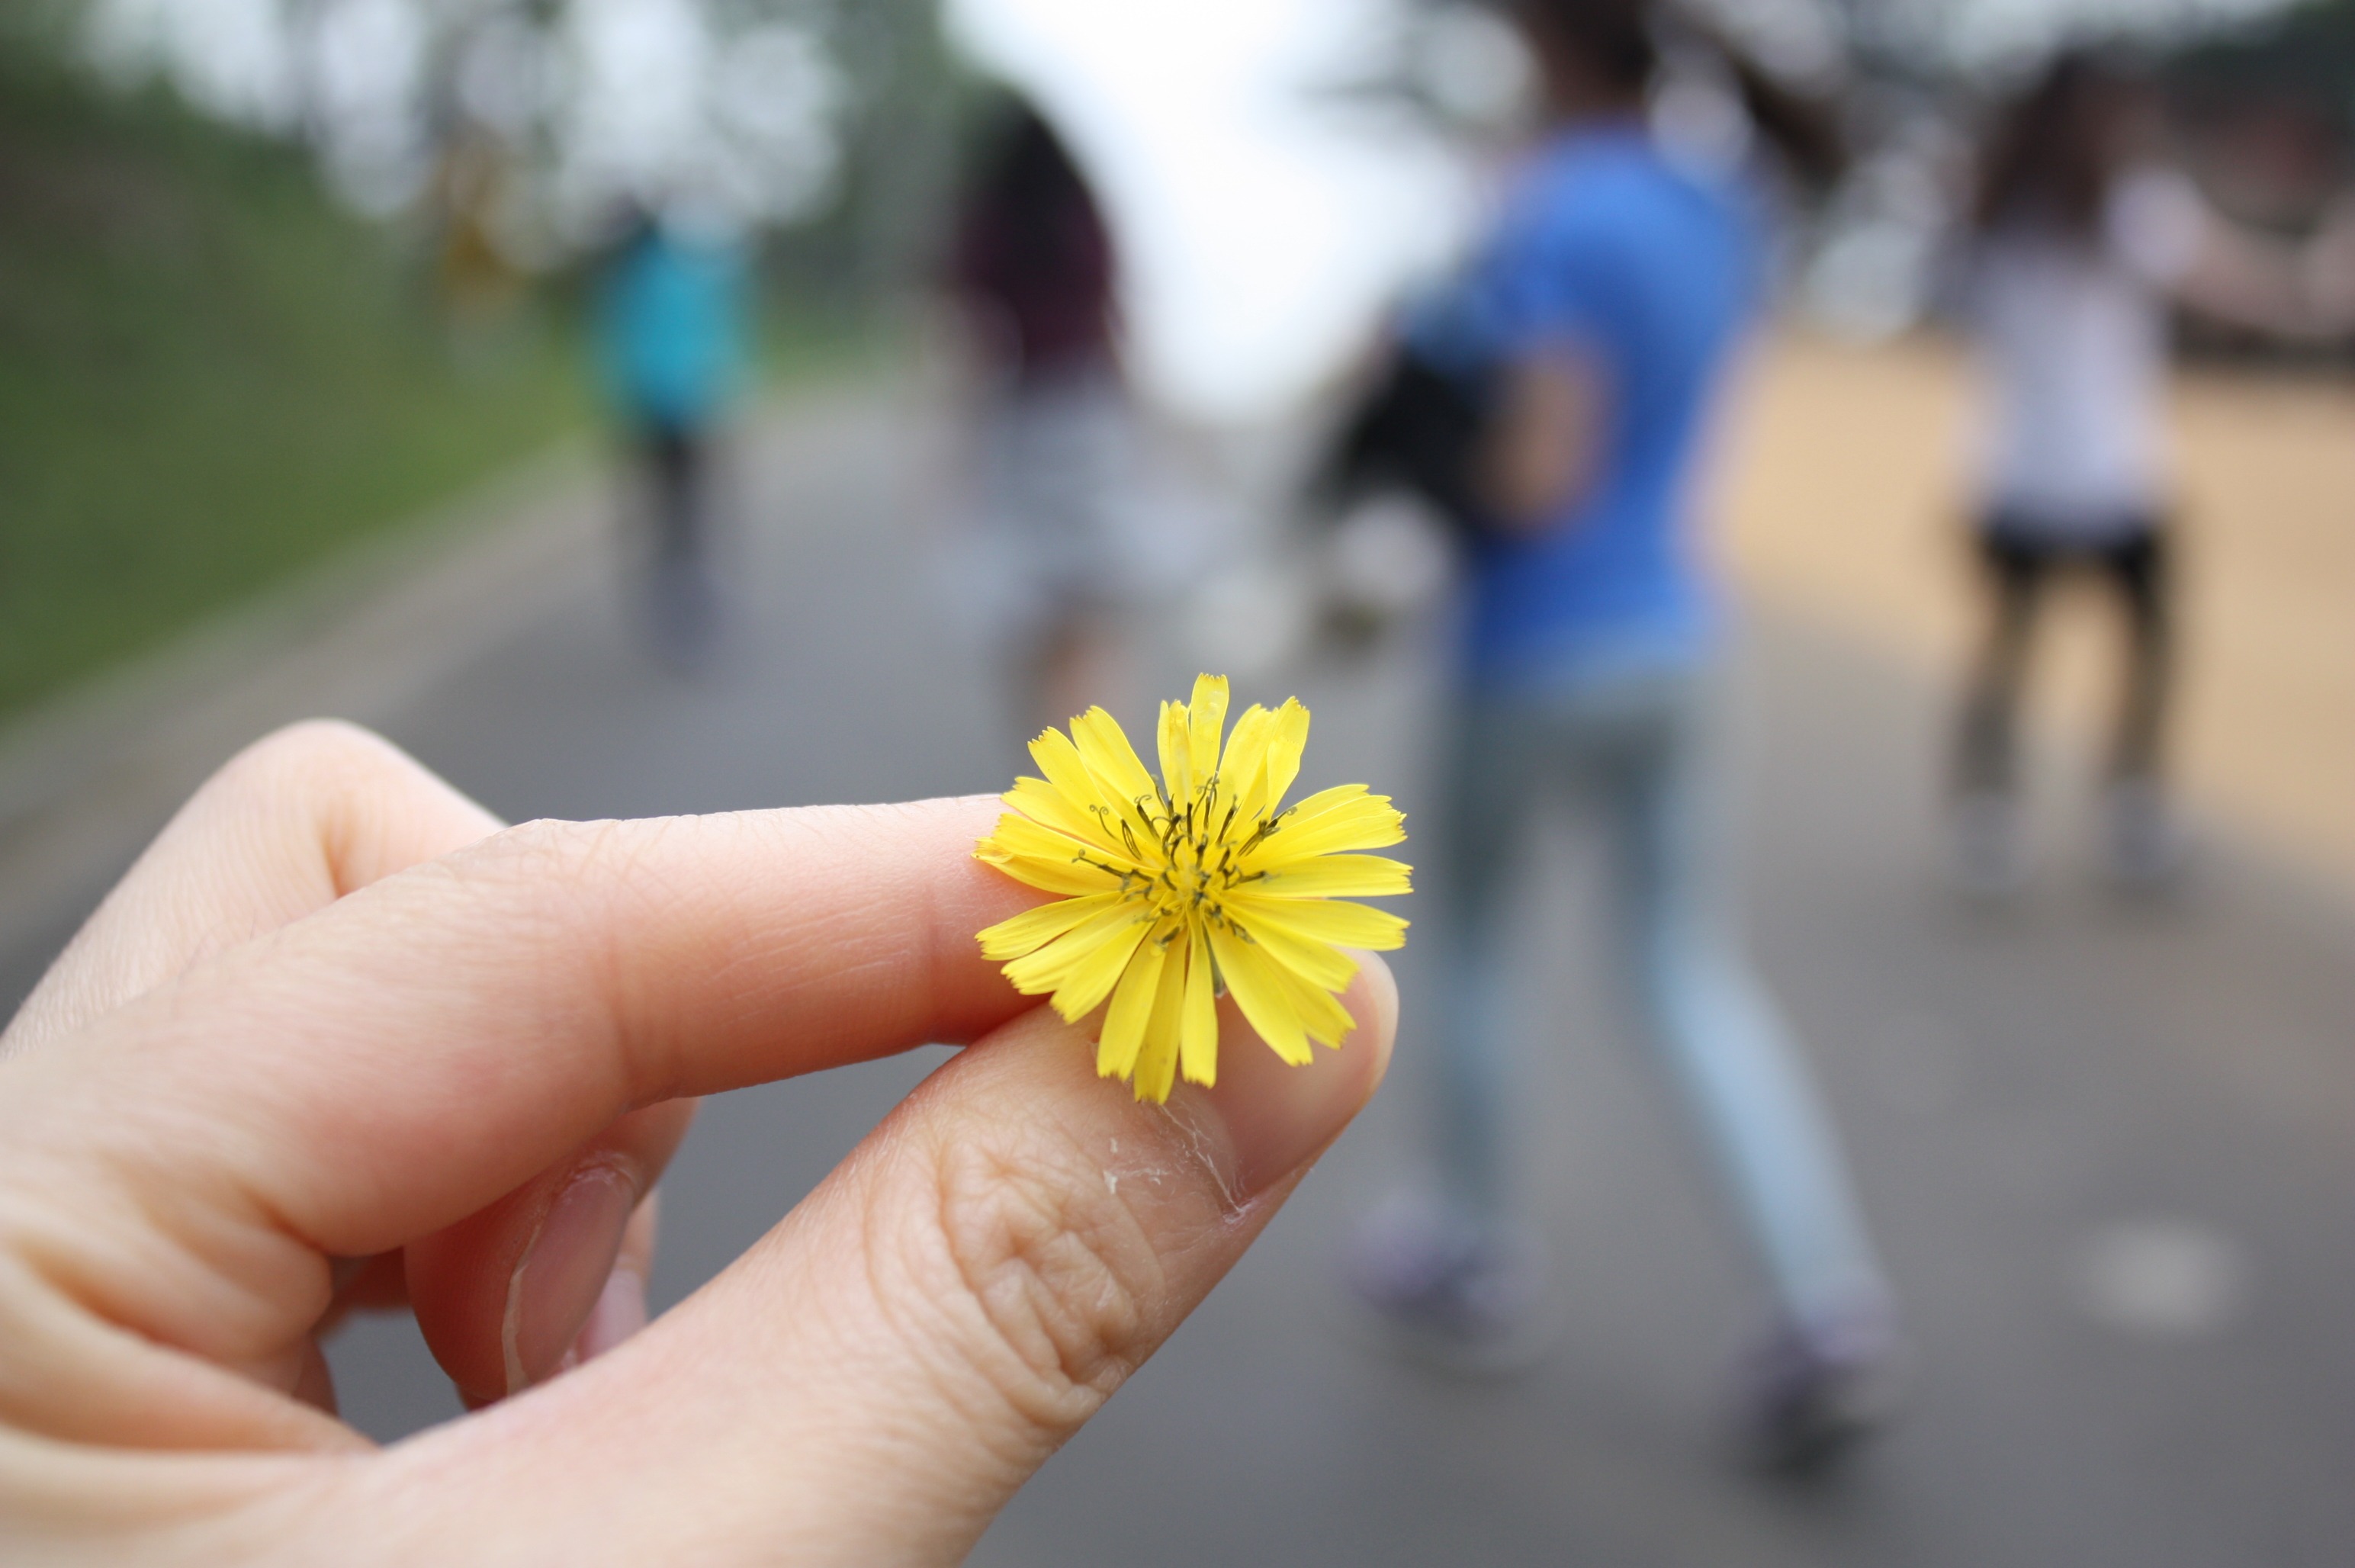
hand, sunshine, street, dandelion, flower, travel, walk, spring, color, child, yellow, flowers